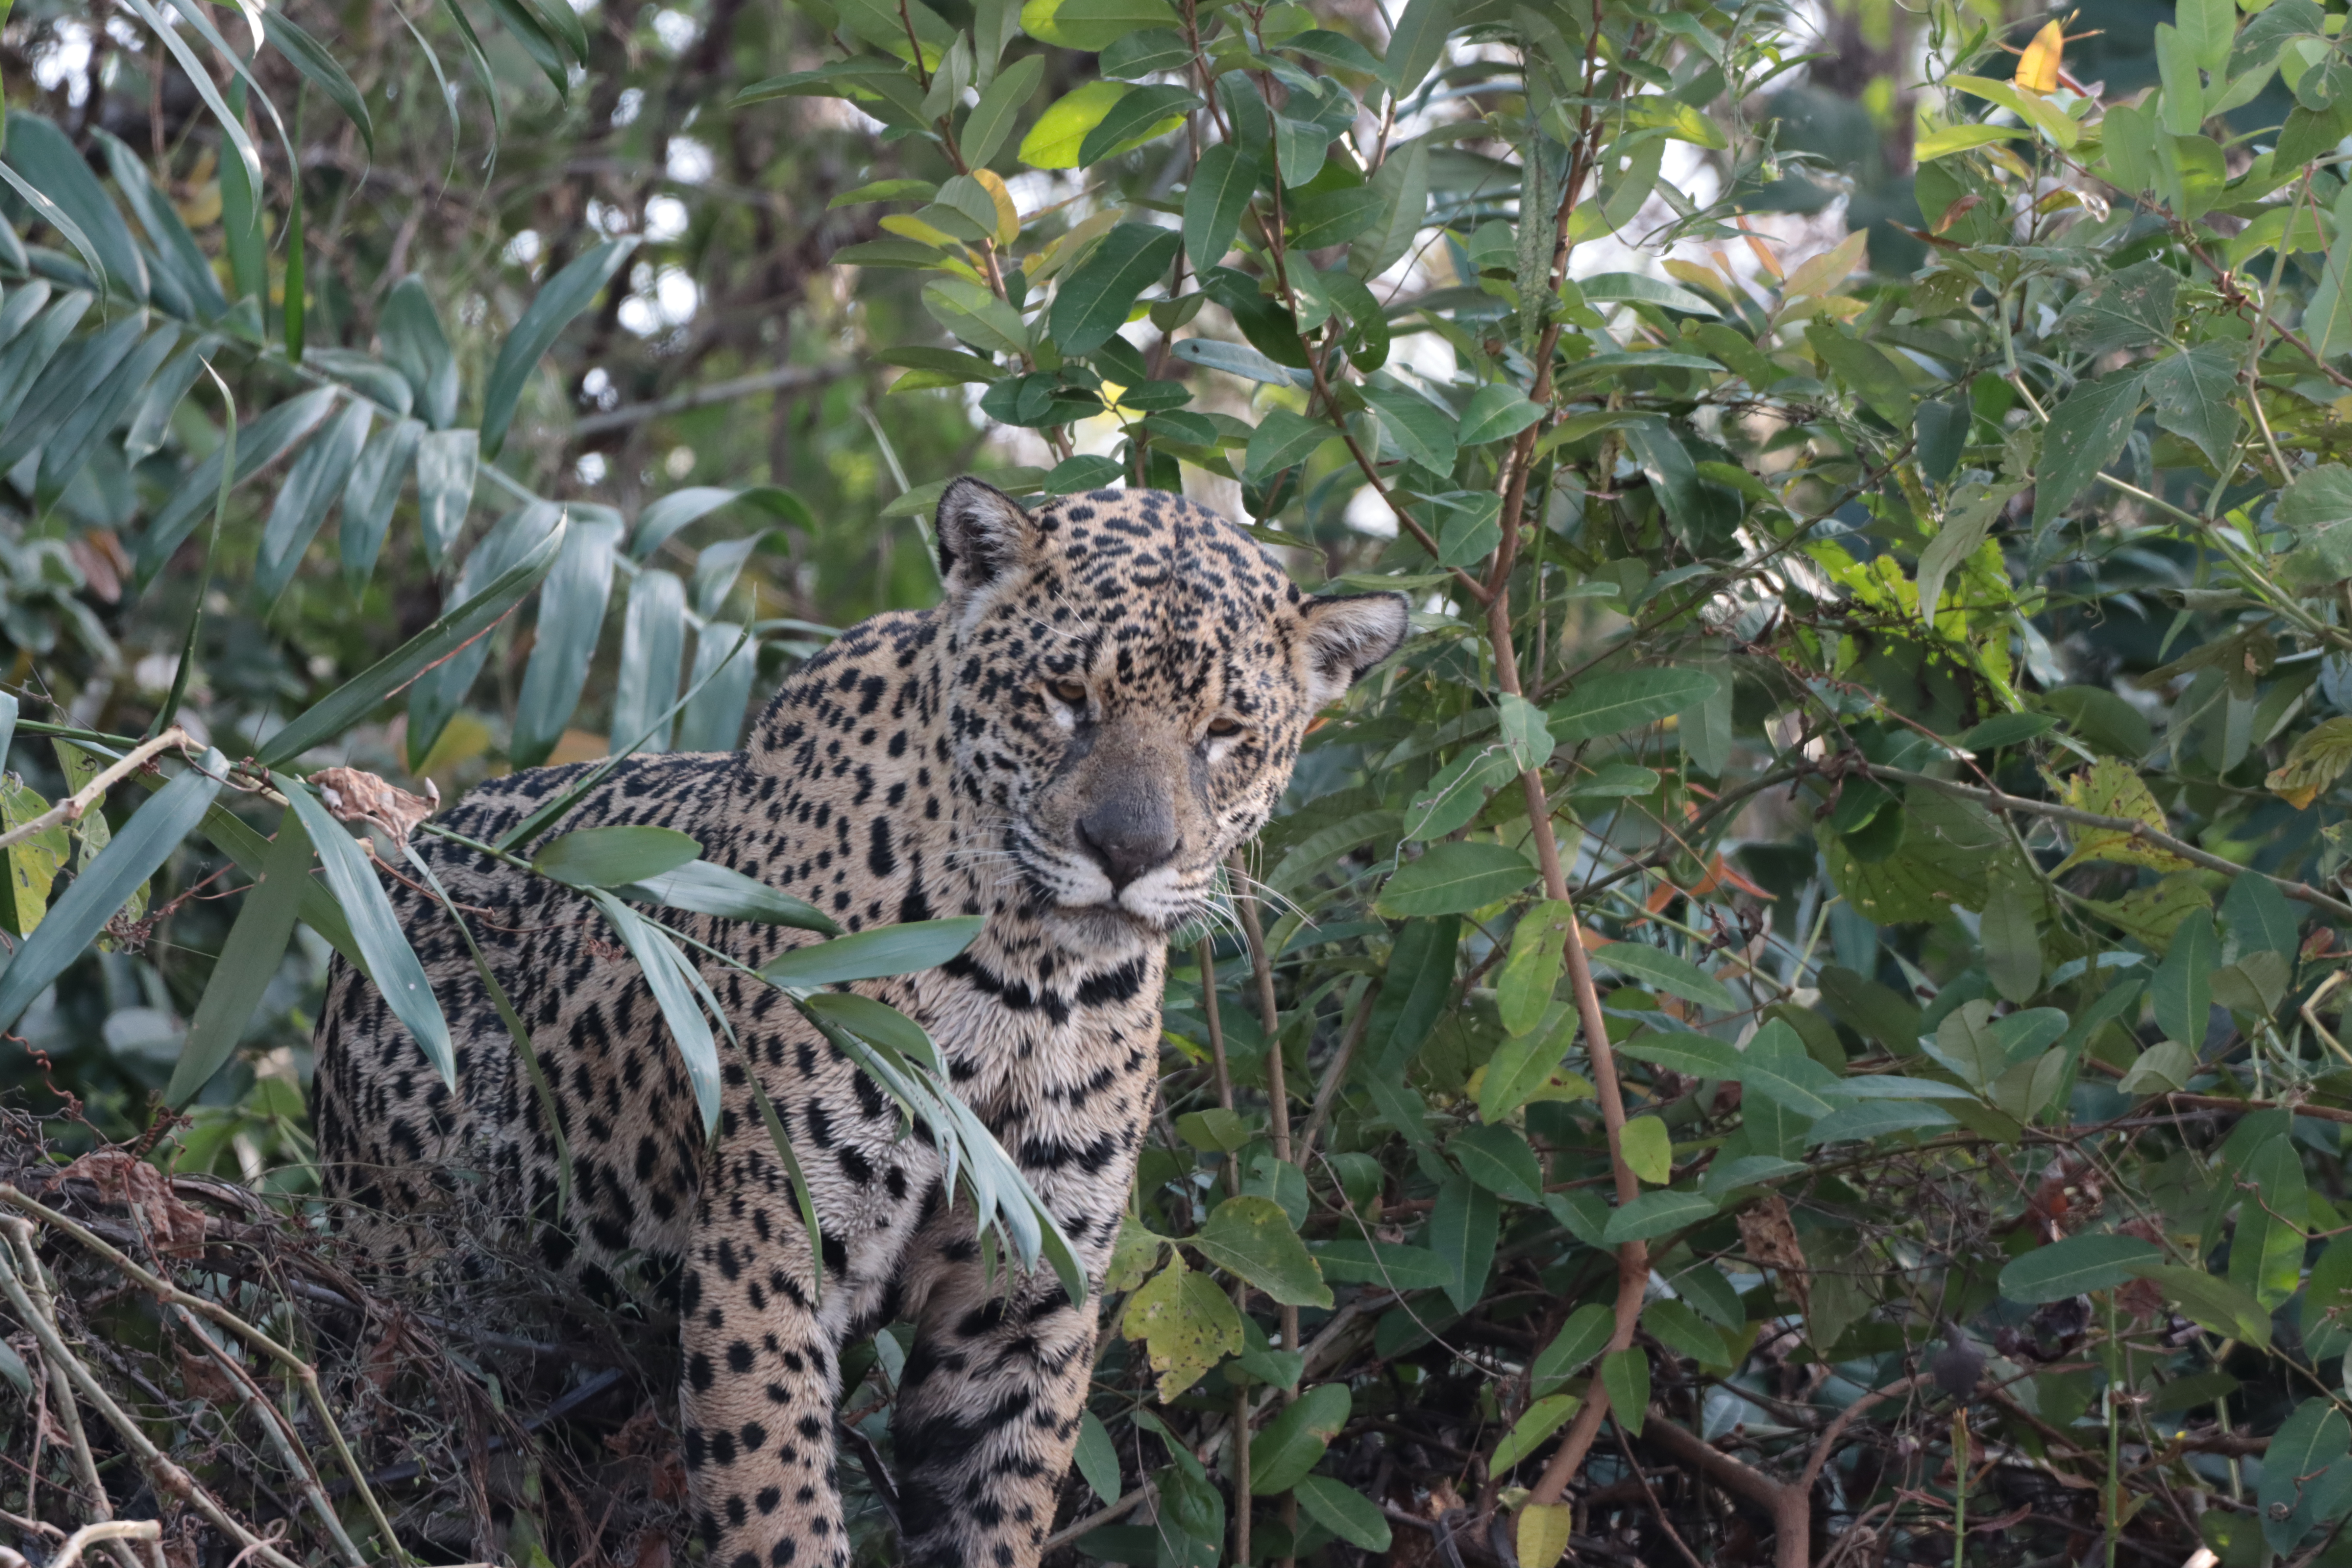
Jaguar: Jaju